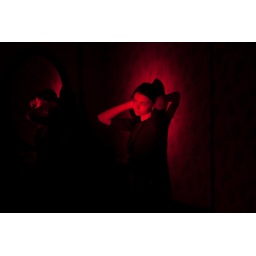
Strobist: one inch grid and red gel. The image reflected in mirror wall and in mirror on a table.